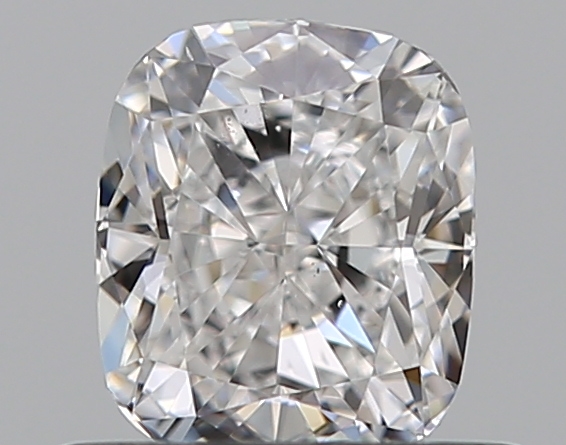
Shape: cushion
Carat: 0.5
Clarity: VS2
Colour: E
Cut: EX
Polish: EX
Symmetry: VG
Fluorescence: N
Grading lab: GIA
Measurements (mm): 4.94 x 4.18 x 2.9